Cercopidae

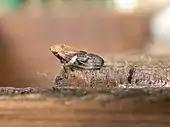
"Anyllis leiala"

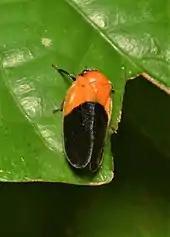
"Paraceropoides flavithorax"

Crispolon Jr "et al." (2023) considered certain described genera as invalid without discussion and did not include them in the family as prescribed by their phylogeny.